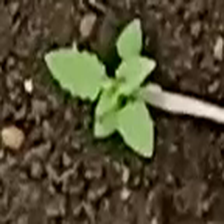
Weed species: Kena_(Commplina_benghalensio)